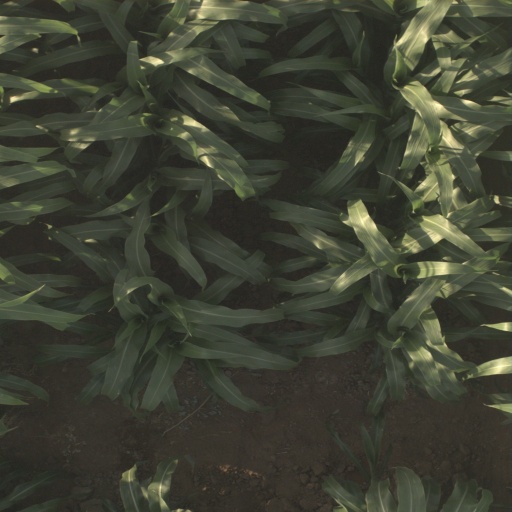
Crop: sorghum